Samuel Sánchez

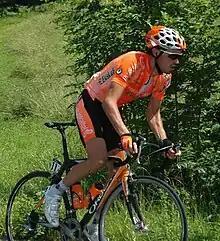
Sánchez at the 2007 Euskal Bizikleta

In 2007, Sánchez started with a ninth place in Paris–Nice and he won the final time trial in the Tour of the Basque Country, finishing third in the final classification. After a winless classics season Sánchez won the final stage in the Volta a Catalunya. In the Vuelta a España he won the 15th stage ahead of Manuel Beltrán, after attacking in Alto de Monachil, showing his fast descending skills to catch Beltrán in the descent to Granada. Beltrán asked Sánchez to let him win, but Sánchez wanted to dedicate this win to his future son, expected to be born in March 2008. Sánchez won by some metres and reached the finish line as if holding a baby in his arms. He also won the last mountain stage up to Alto de Abantos and the last time trial, allowing him to move into 3rd overall. This meant he became the first rider of to achieve a podium in a Grand Tour.